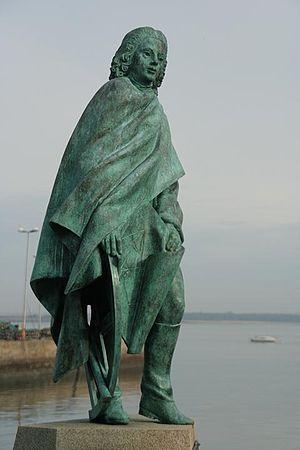
Statue de Pierre Bouguer sur le port du Croisic (ville natale du scientifique). Photo prise le 28/10/2006 par PY. Stucki.
Le Croisic est une commune de l'ouest de la France, située dans le département de la Loire-Atlantique en région Pays de la Loire. Localisée sur une île granitique qui reste séparée de celle de Batz-sur-Mer et du continent jusqu'au IXᵉ siècle, elle fait à présent partie de la côte sauvage de la presqu'île guérandaise. À l'exception de l'isthme étroit qui le rattache à Batz-sur-Mer au sud-est, le territoire de la commune est entouré d'eau, alternant plages et falaises exposées à l'océan Atlantique et un port protégé par la jetée du Tréhic et ouvert sur le traict.
Pierre Bouguer, né le 16 février 1698 au Croisic et mort le 15 août 1758 à Paris, est un mathématicien, physicien, géodésiste et hydrographe français.